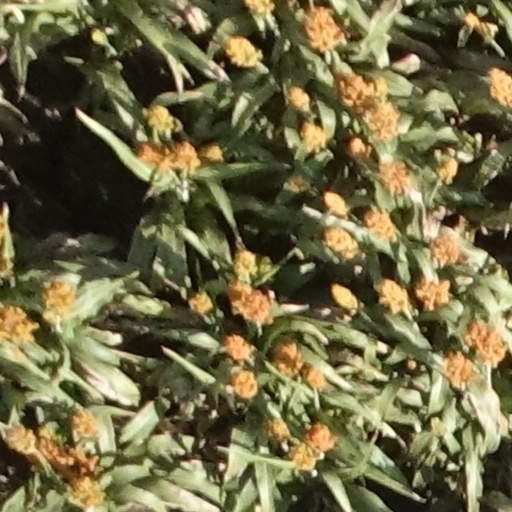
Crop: sorghum